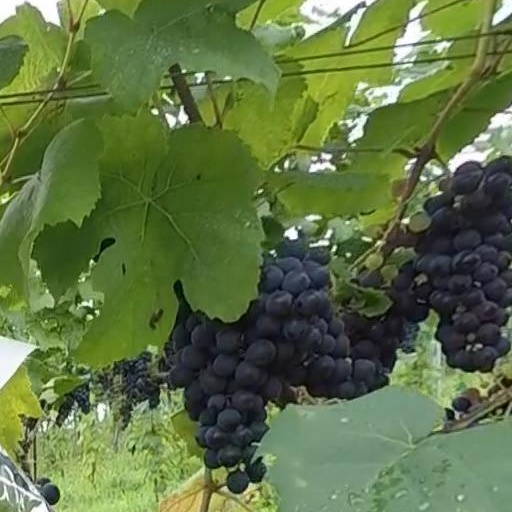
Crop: grape